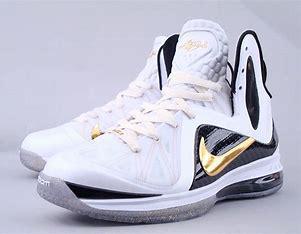
Brand: Nike
Model: Lebron 9